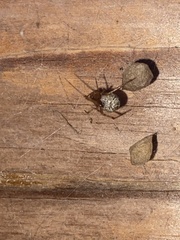
Species: Parasteatoda_tepidariorum